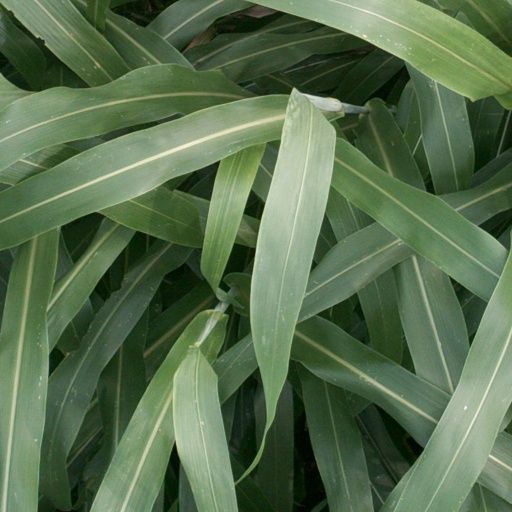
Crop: sorghum